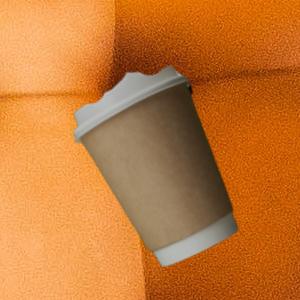
Label: cups